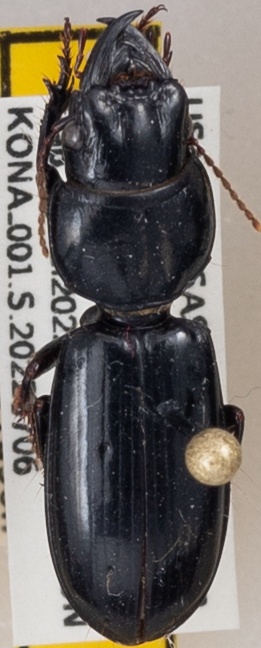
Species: Scarites vicinus
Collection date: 2022-07-06
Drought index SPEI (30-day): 1.128
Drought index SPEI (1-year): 0.006
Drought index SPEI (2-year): -0.05